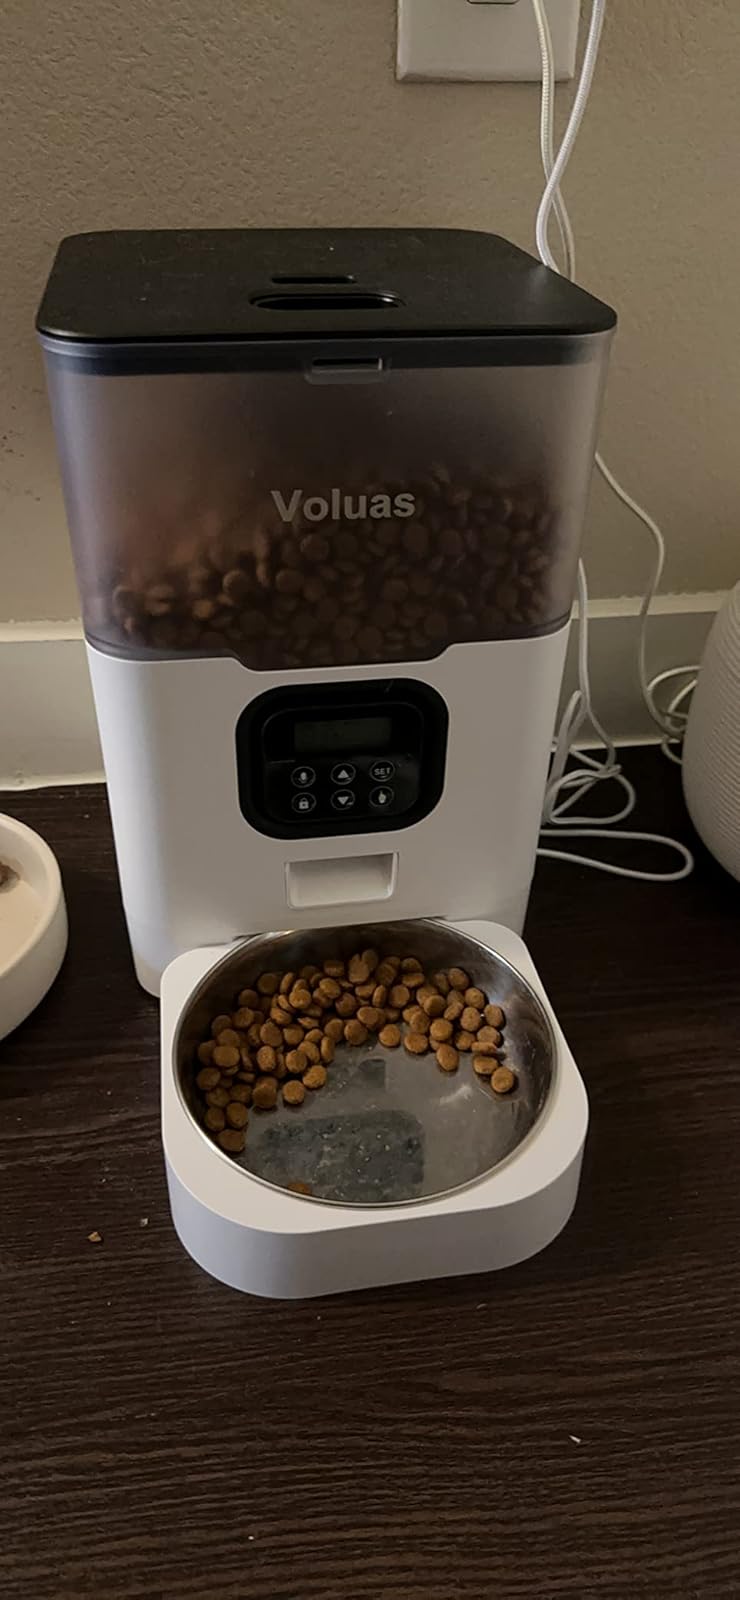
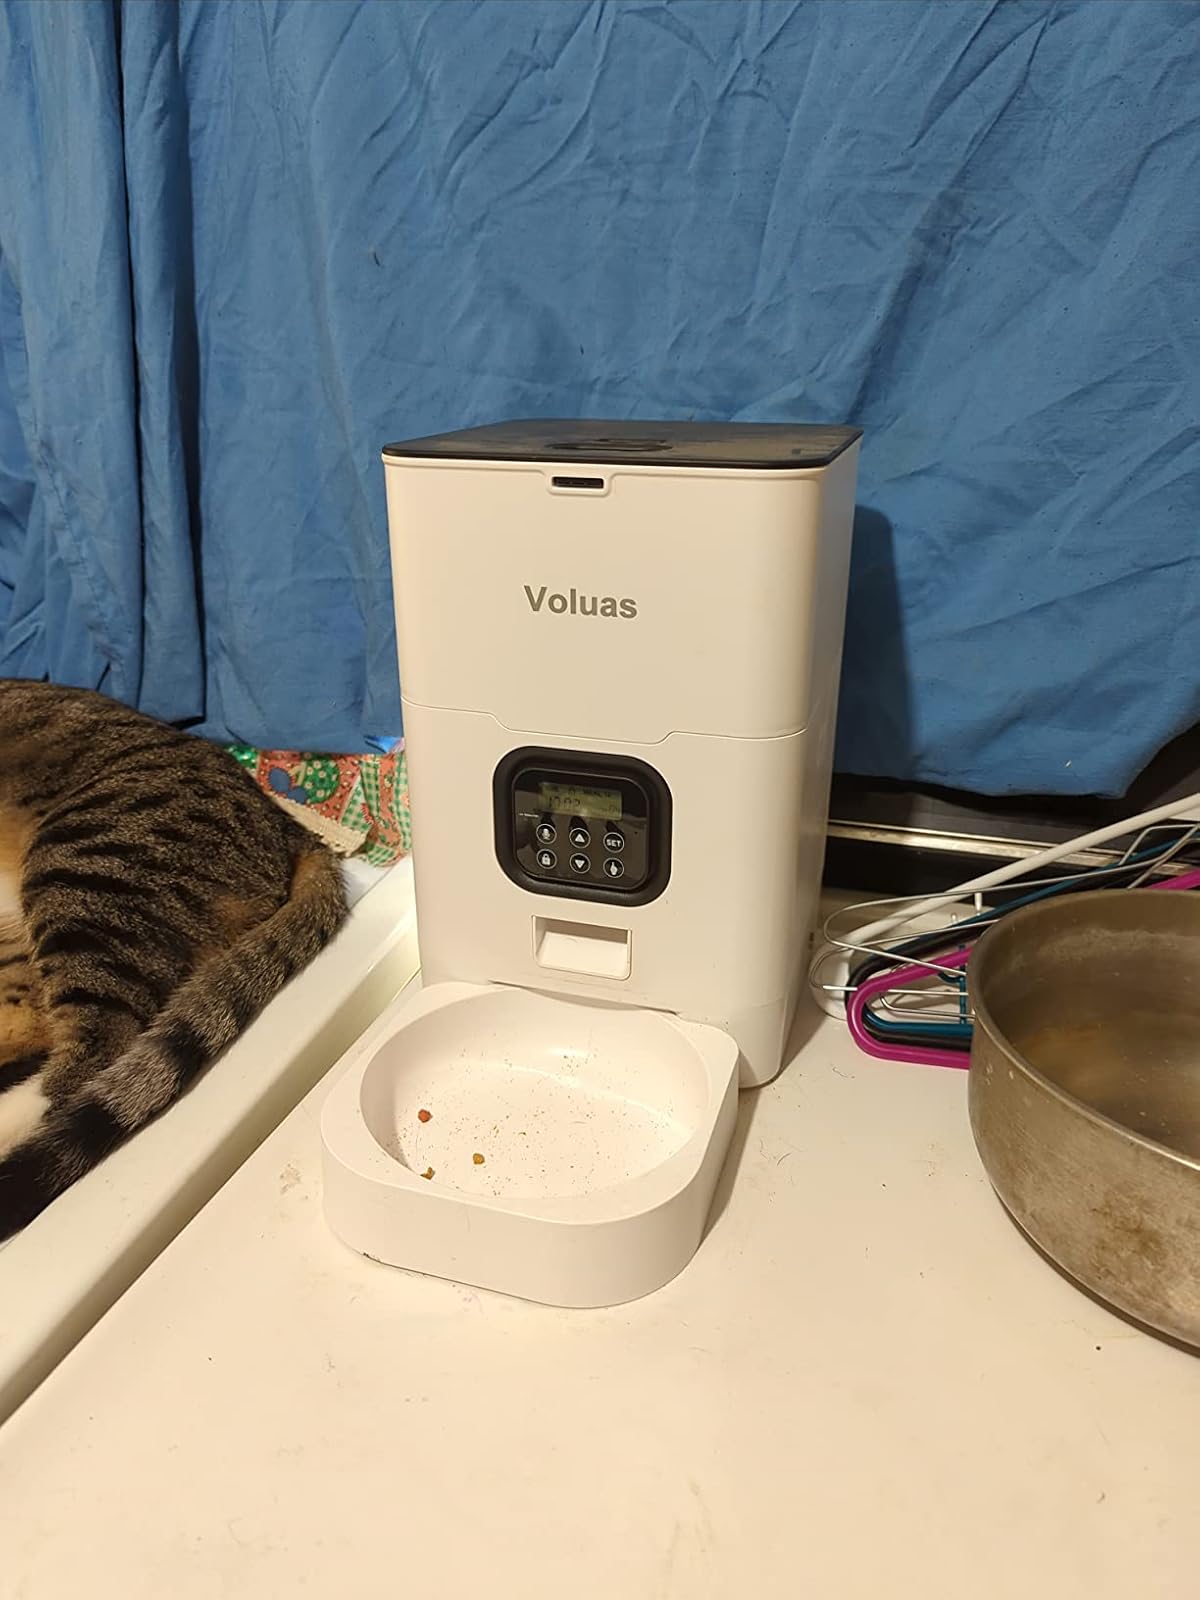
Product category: items_feeder
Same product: no